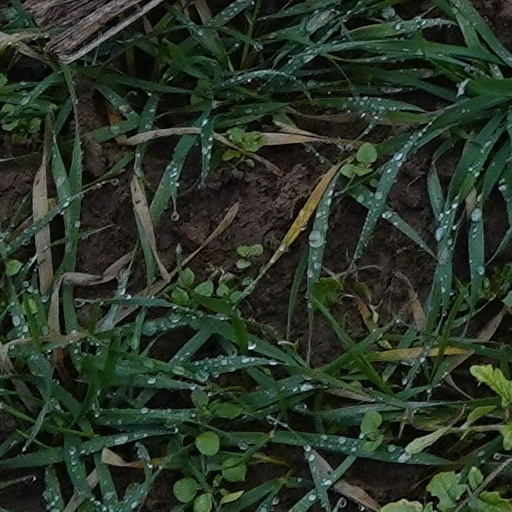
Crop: wheat